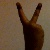
The image shows a hand gesture representing the number 2 in Indian Sign Language.